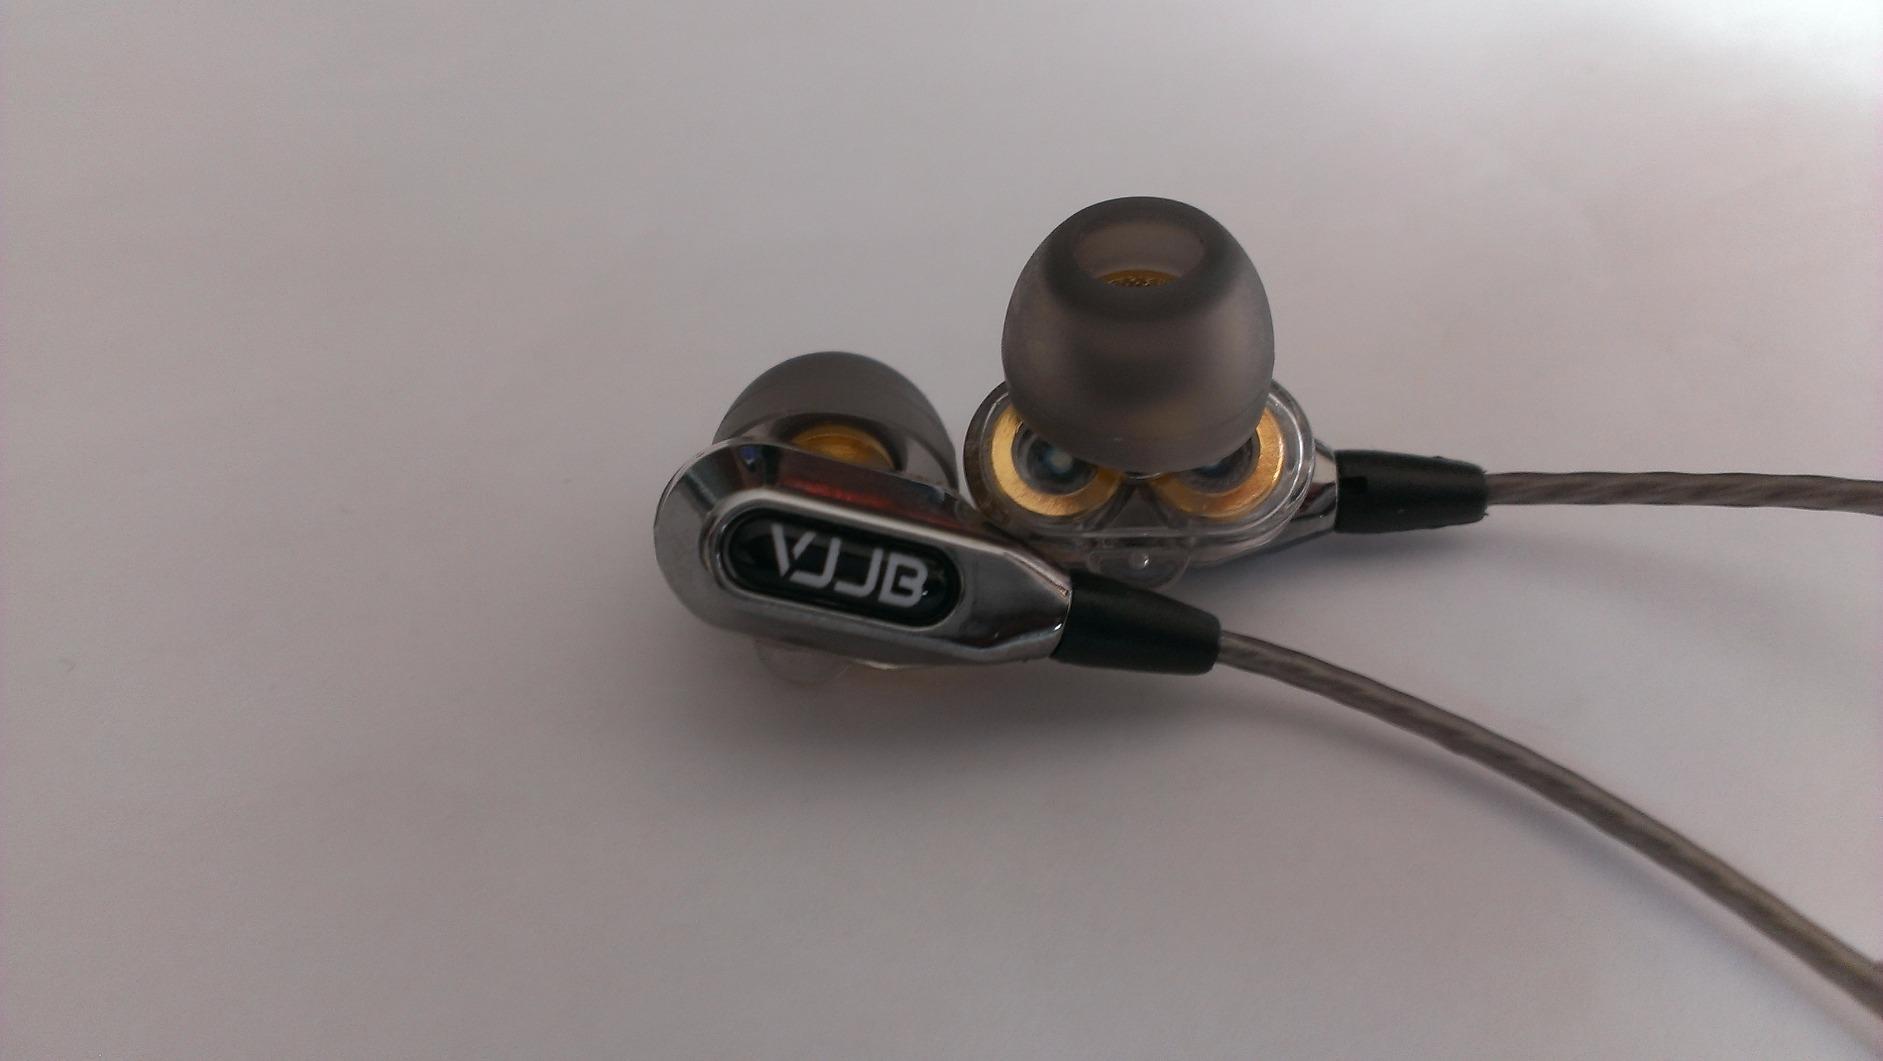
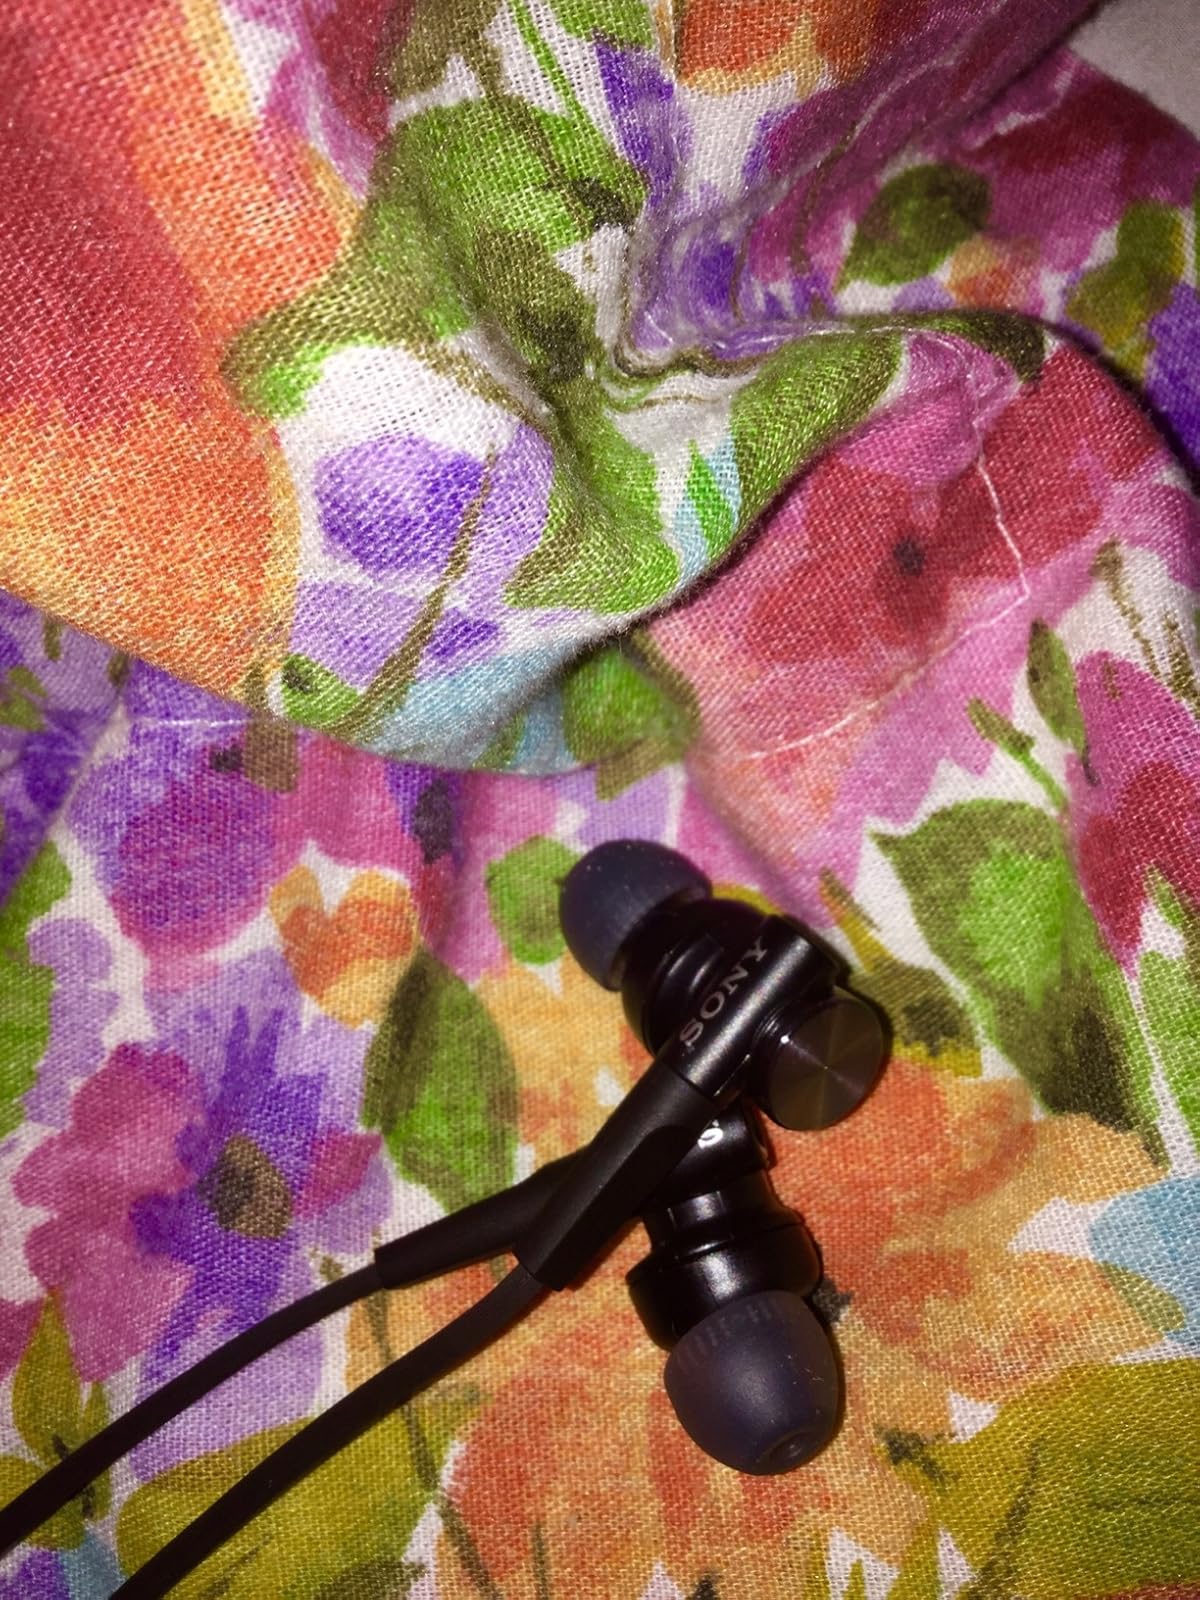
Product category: headphones
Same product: no